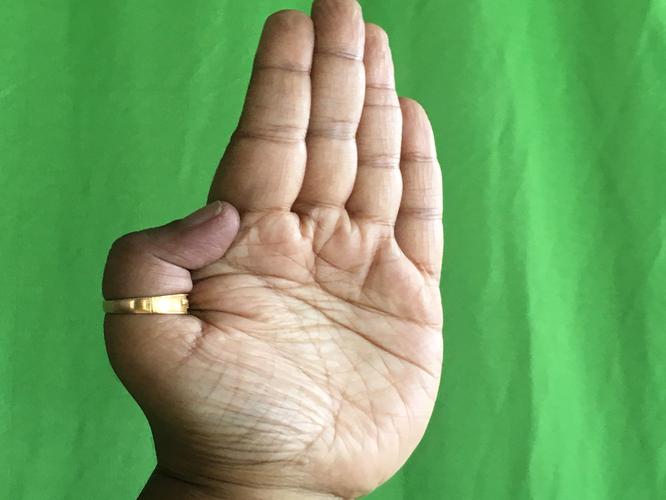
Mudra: Pathaka
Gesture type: single_hand